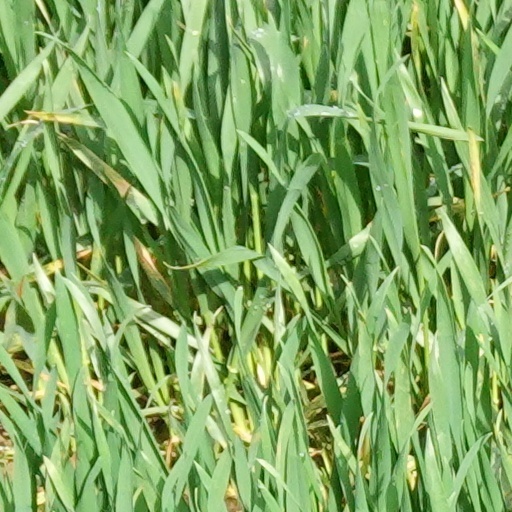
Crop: wheat